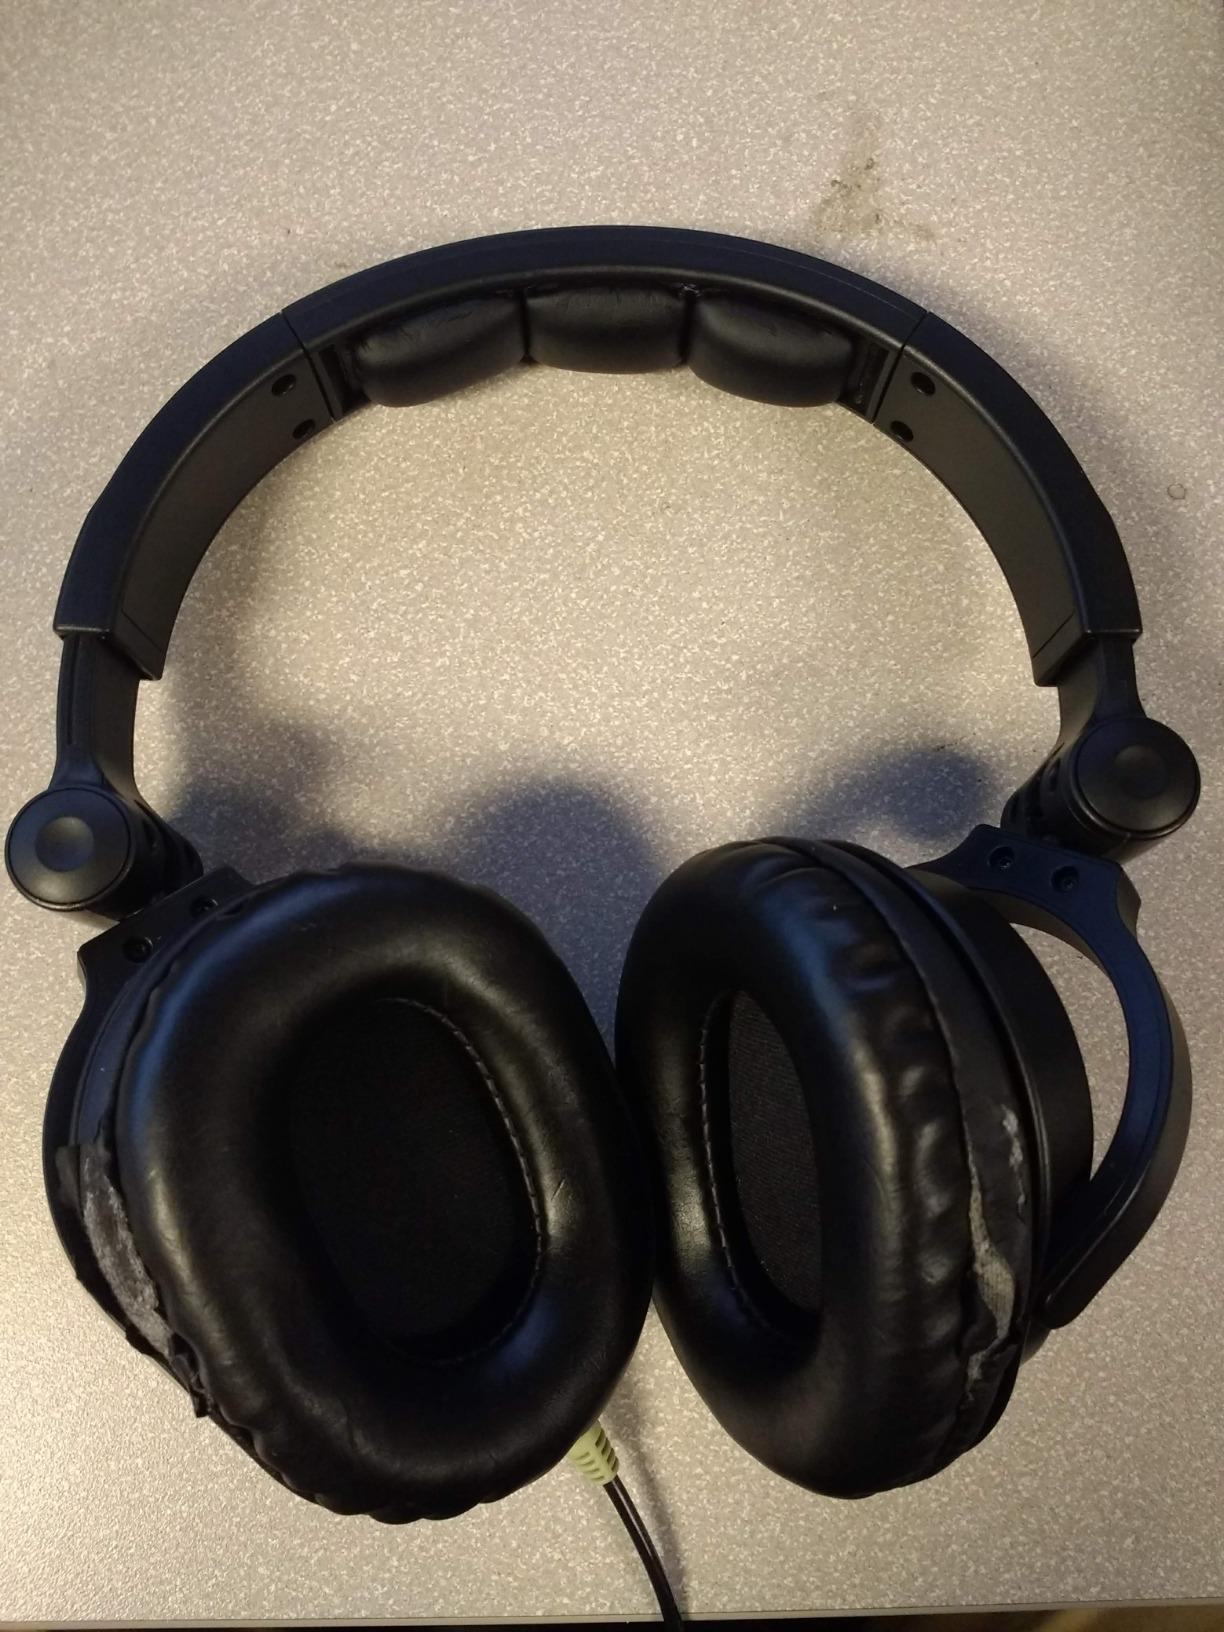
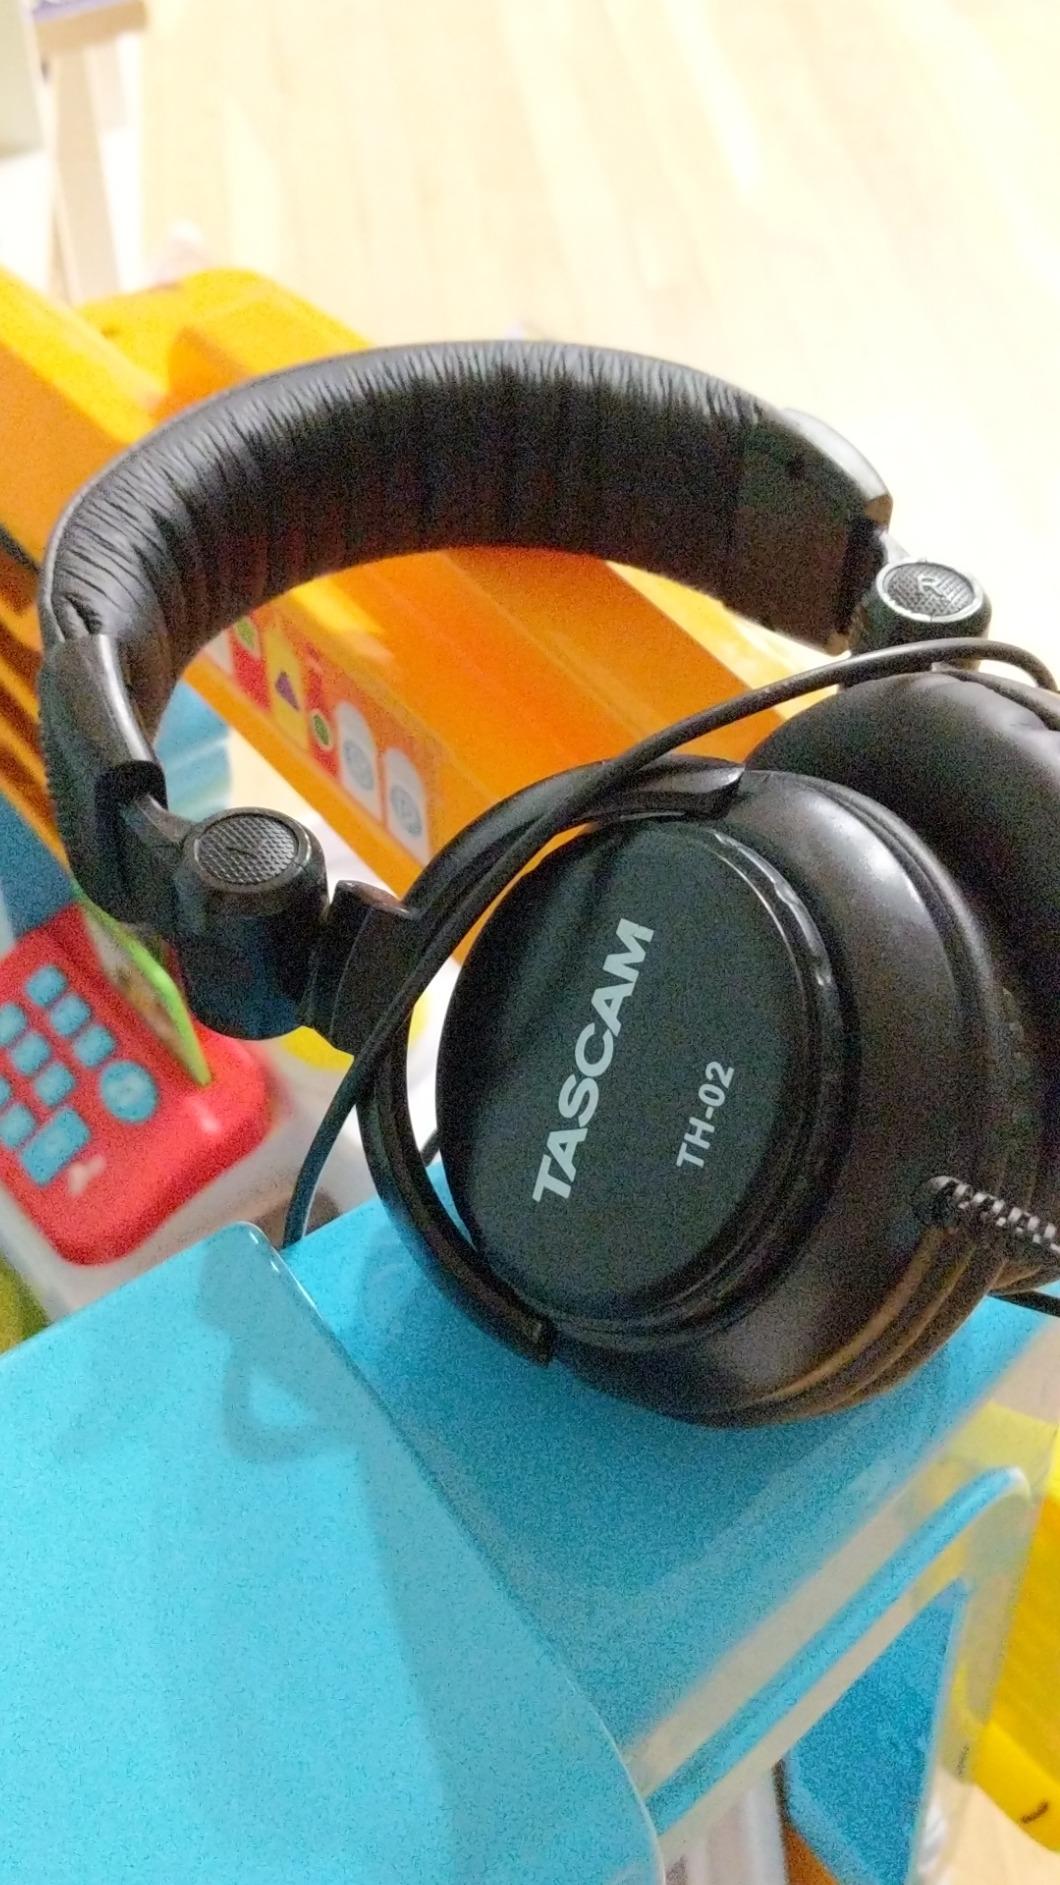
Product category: headphones
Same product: no